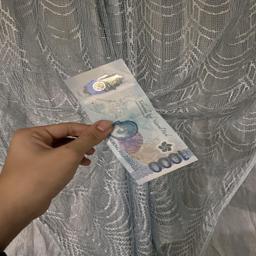
Label: 1000_New_Back